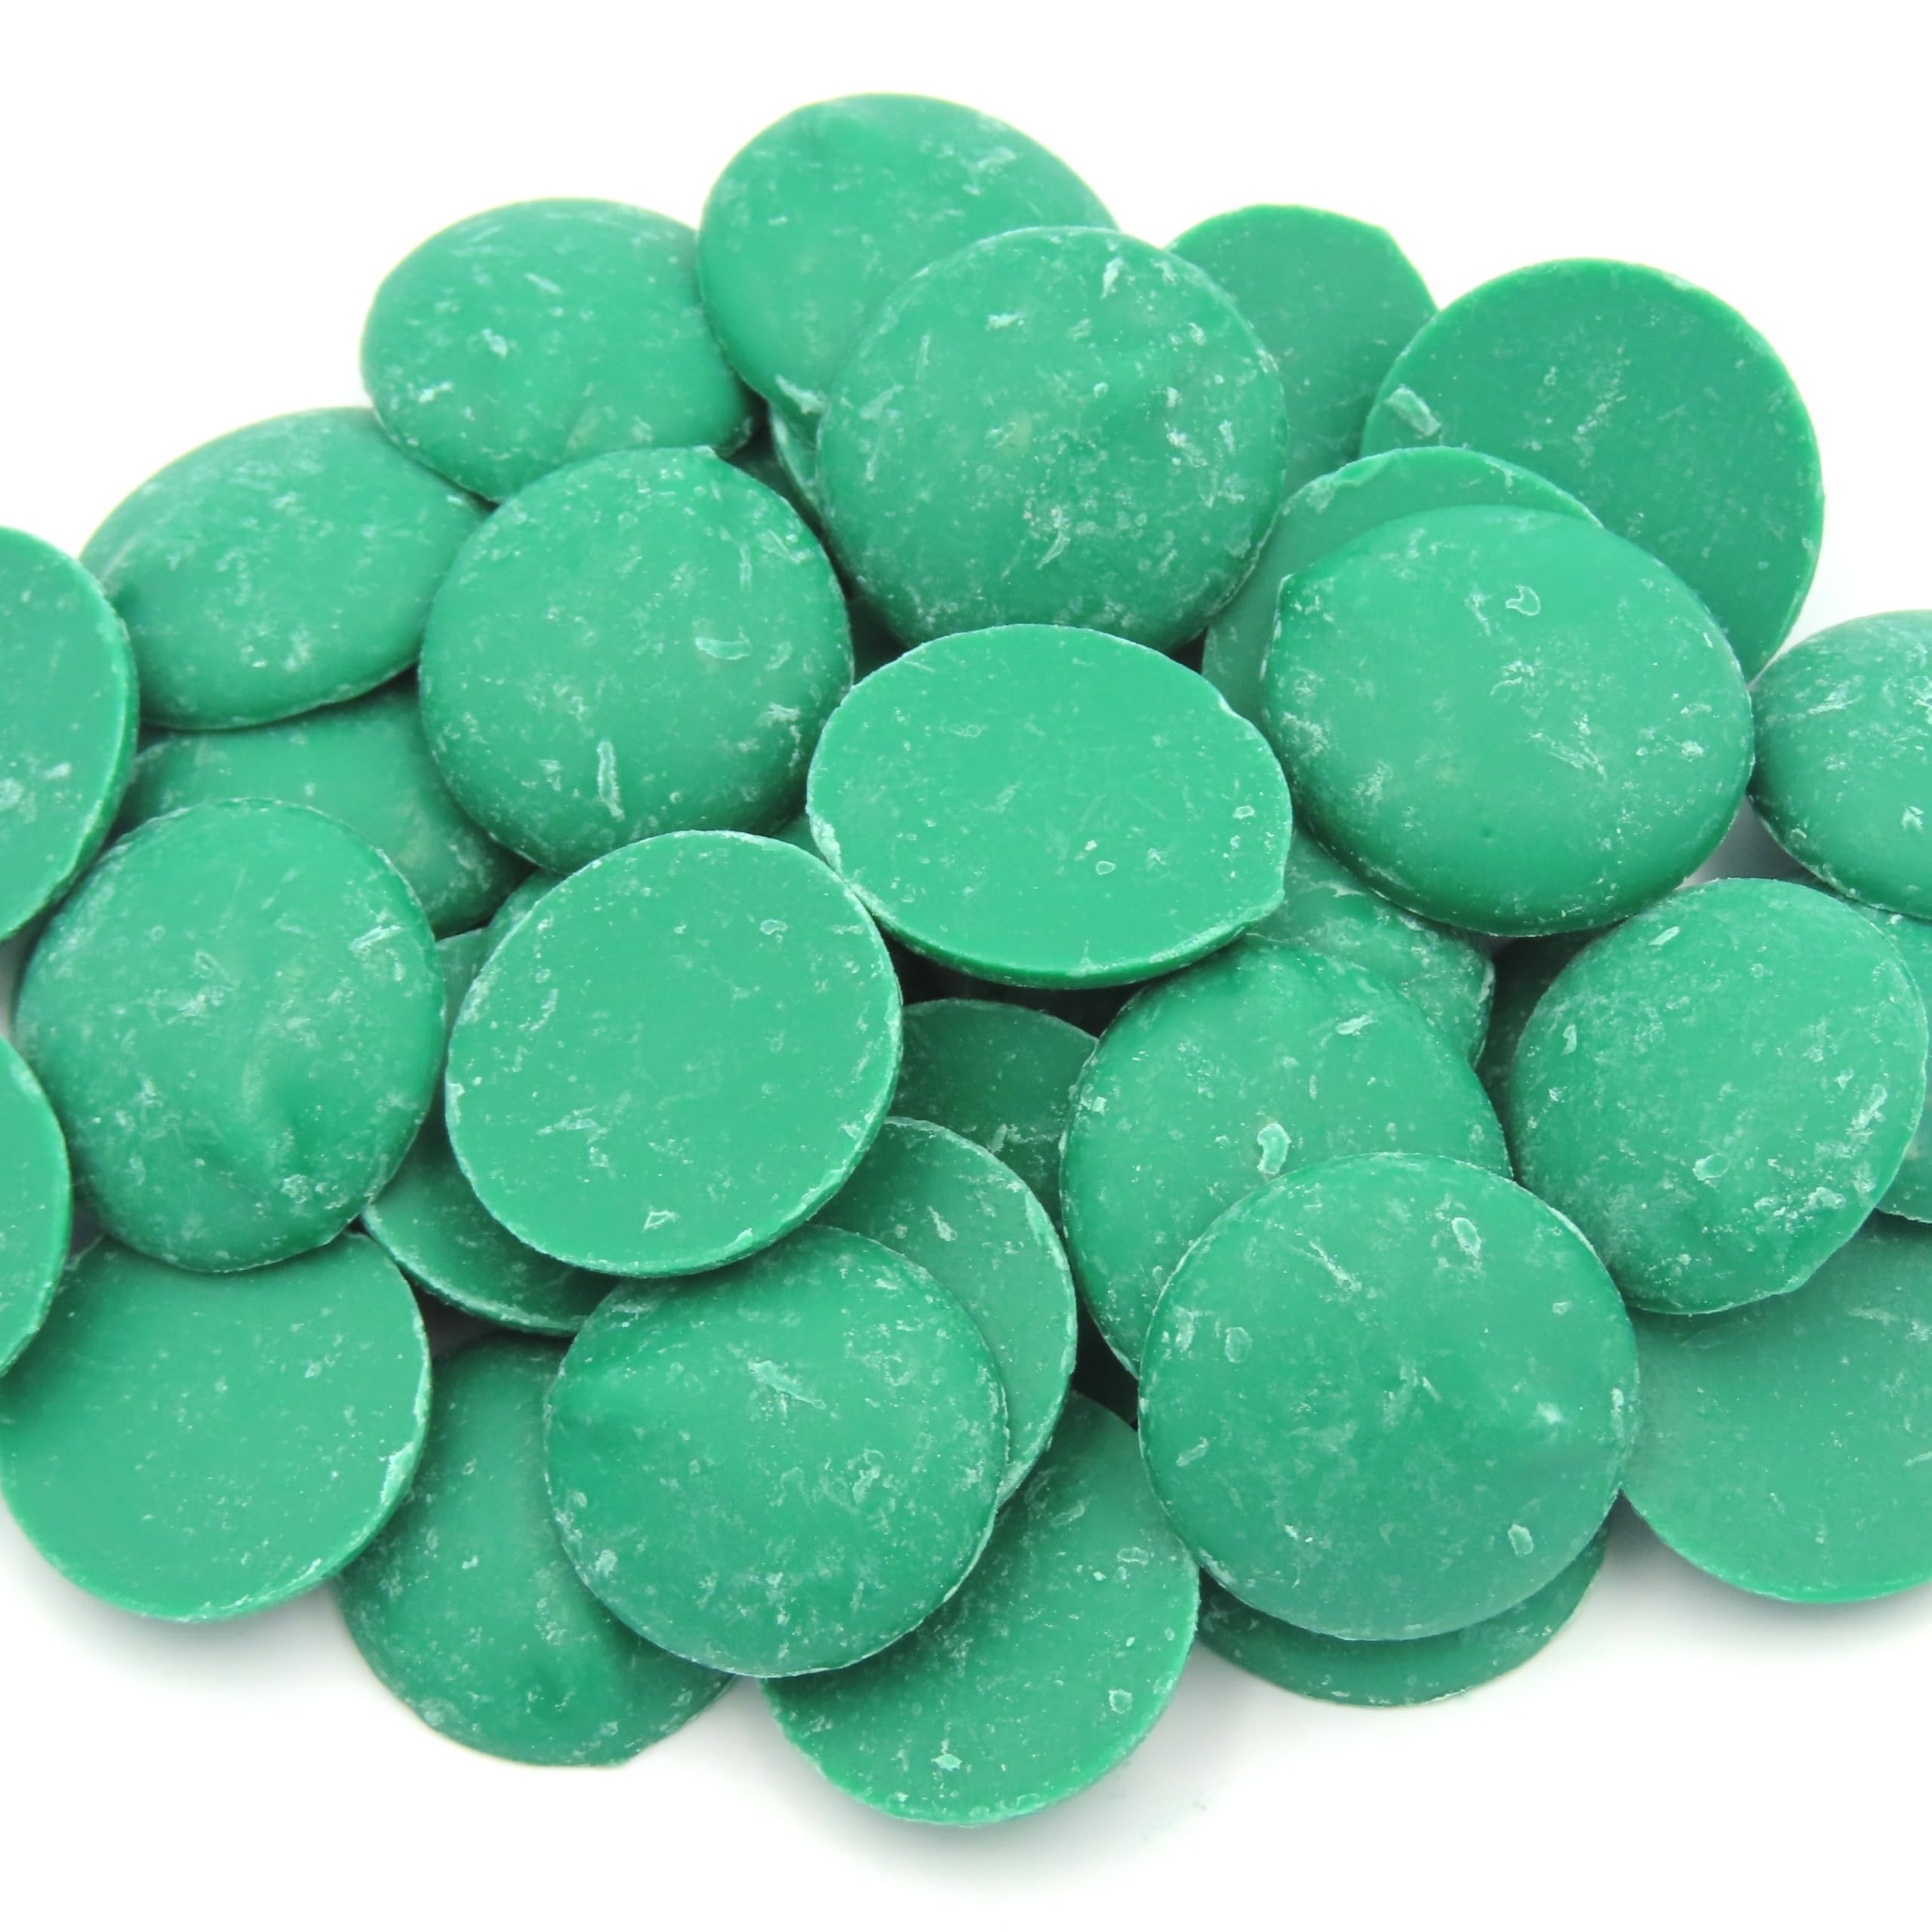
Item Name: Merckens Coating Wafers, Dark Green Color, 2 Pound Package, Melting Chocolate
Bullet Point 1: High quality green melting chocolate
Bullet Point 2: Rich and creamy
Bullet Point 3: Sweet chocolate wafers
Bullet Point 4: Insulated Packaging for Warm Weather Shipping
Product Description: Dive into a world of vibrant green with Merckens Melting Wafers Green. These sweet and creamy wafers, tinted like precious emeralds, add a pop of color to your confections. Whether you’re creating St. Patrick’s Day treats, spring-themed desserts, or whimsical holiday sweets, these wafers are your secret ingredient for eye-catching delights. Get these green chocolate melting wafers from Beulah’s Candyland.
Value: 32.0
Unit: Ounce

Price: 24.71